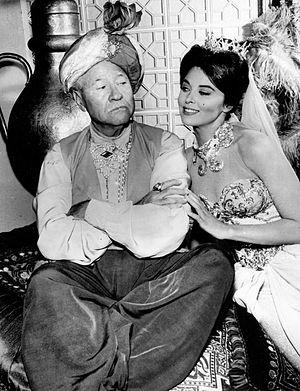
Tina Louise est une actrice américaine, née le 11 février 1934 à New York.